Pistolekors

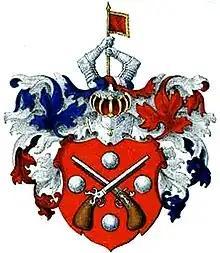
Pistolkors family coat of arms

The Pistolekors family (also von Pistohlkors) is a Baltic-German noble family of Finnish origin. It is immatriculated into Swedish House of Nobility 1647 and into Finnish House of Nobility 1818. Nowadays the family still lives in Germany and Baltic States.